Presidency of Andrew Jackson

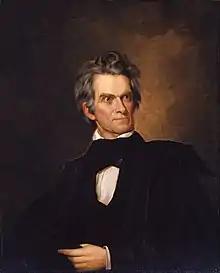
John C. Calhoun of South Carolina

Prior to taking office, Jackson had spent much of his career fighting the Native Americans of the Southwest, and he considered Native Americans to be inferior to those who were descended from Europeans. His presidency marked a new era in Native American-Anglo American relations, as he initiated a policy of Native American removal. Previous presidents had at times supported removal or attempts to "civilize" the Native Americans, but had generally not made Native American affairs a top priority. By the time Jackson took office, approximately 100,000 Native Americans lived east of the Mississippi River within the United States, with most located in Indiana, Illinois, Michigan, Wisconsin Territory, Mississippi, Alabama, Georgia, and Florida Territory. Jackson prioritized removing Native Americans from the South, as he believed that the Native Americans of the Northwest could be "pushed back." In his 1829 Annual Message to Congress, Jackson advocated for setting aside land west of the Mississippi River for Native American tribes; while he favored voluntary relocation, he also proposed that any Native Americans who did not relocate would lose their independence and be subject to state laws.